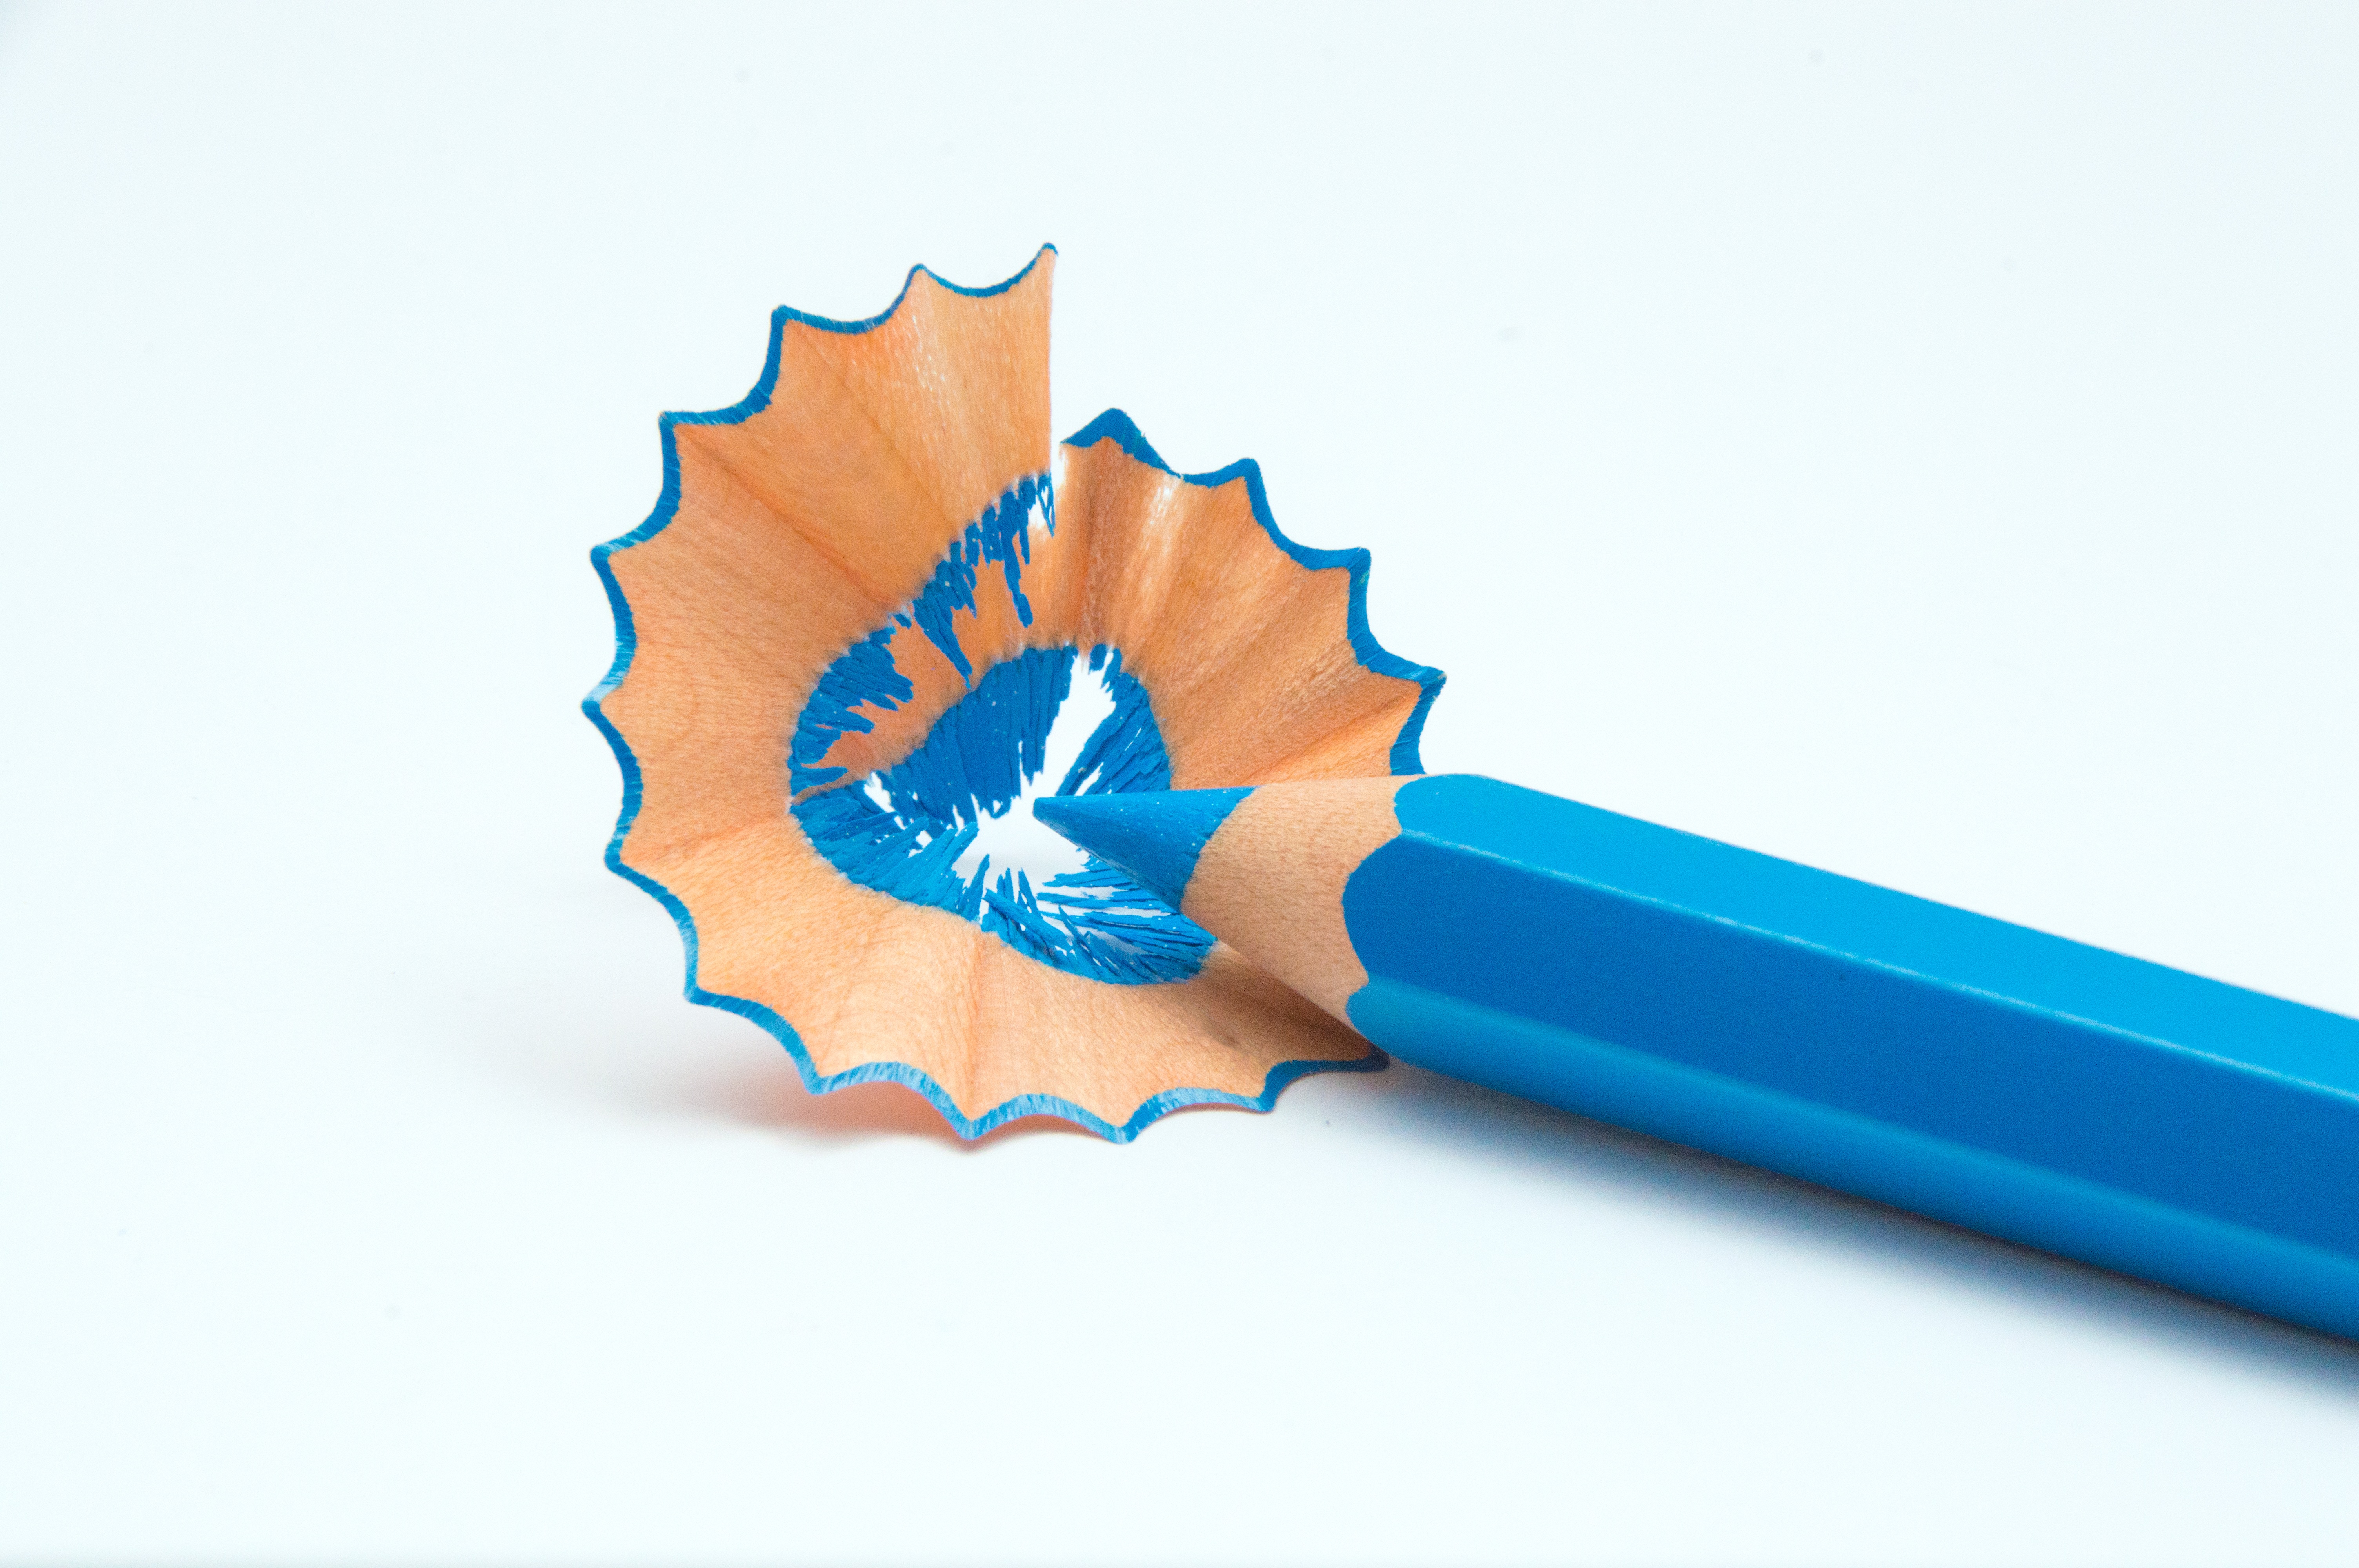
hand, wing, pen, color, blue, colorful, product, font, art, illustration, pens, stationery, crayons, pointed, colored pencils, colour pencils, tips on